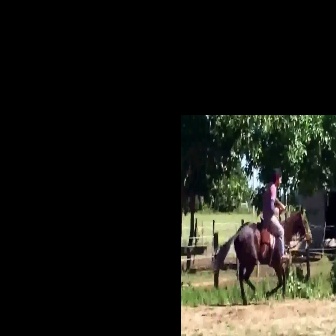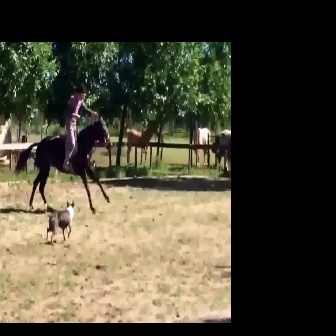
  Please identify the target specified by the bounding box [212,205,313,306] in the first image and locate it in the second image. Return the coordinates in [x_min,y_min,x_max,y_max] format.
Answer: [13,114,113,214]